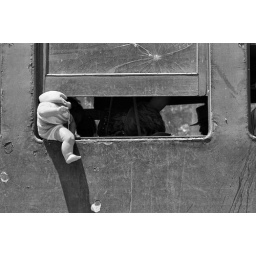
Breaking News: Baby selflessly props up a broken train window on a hot day in Patzcuaro, Mexico...